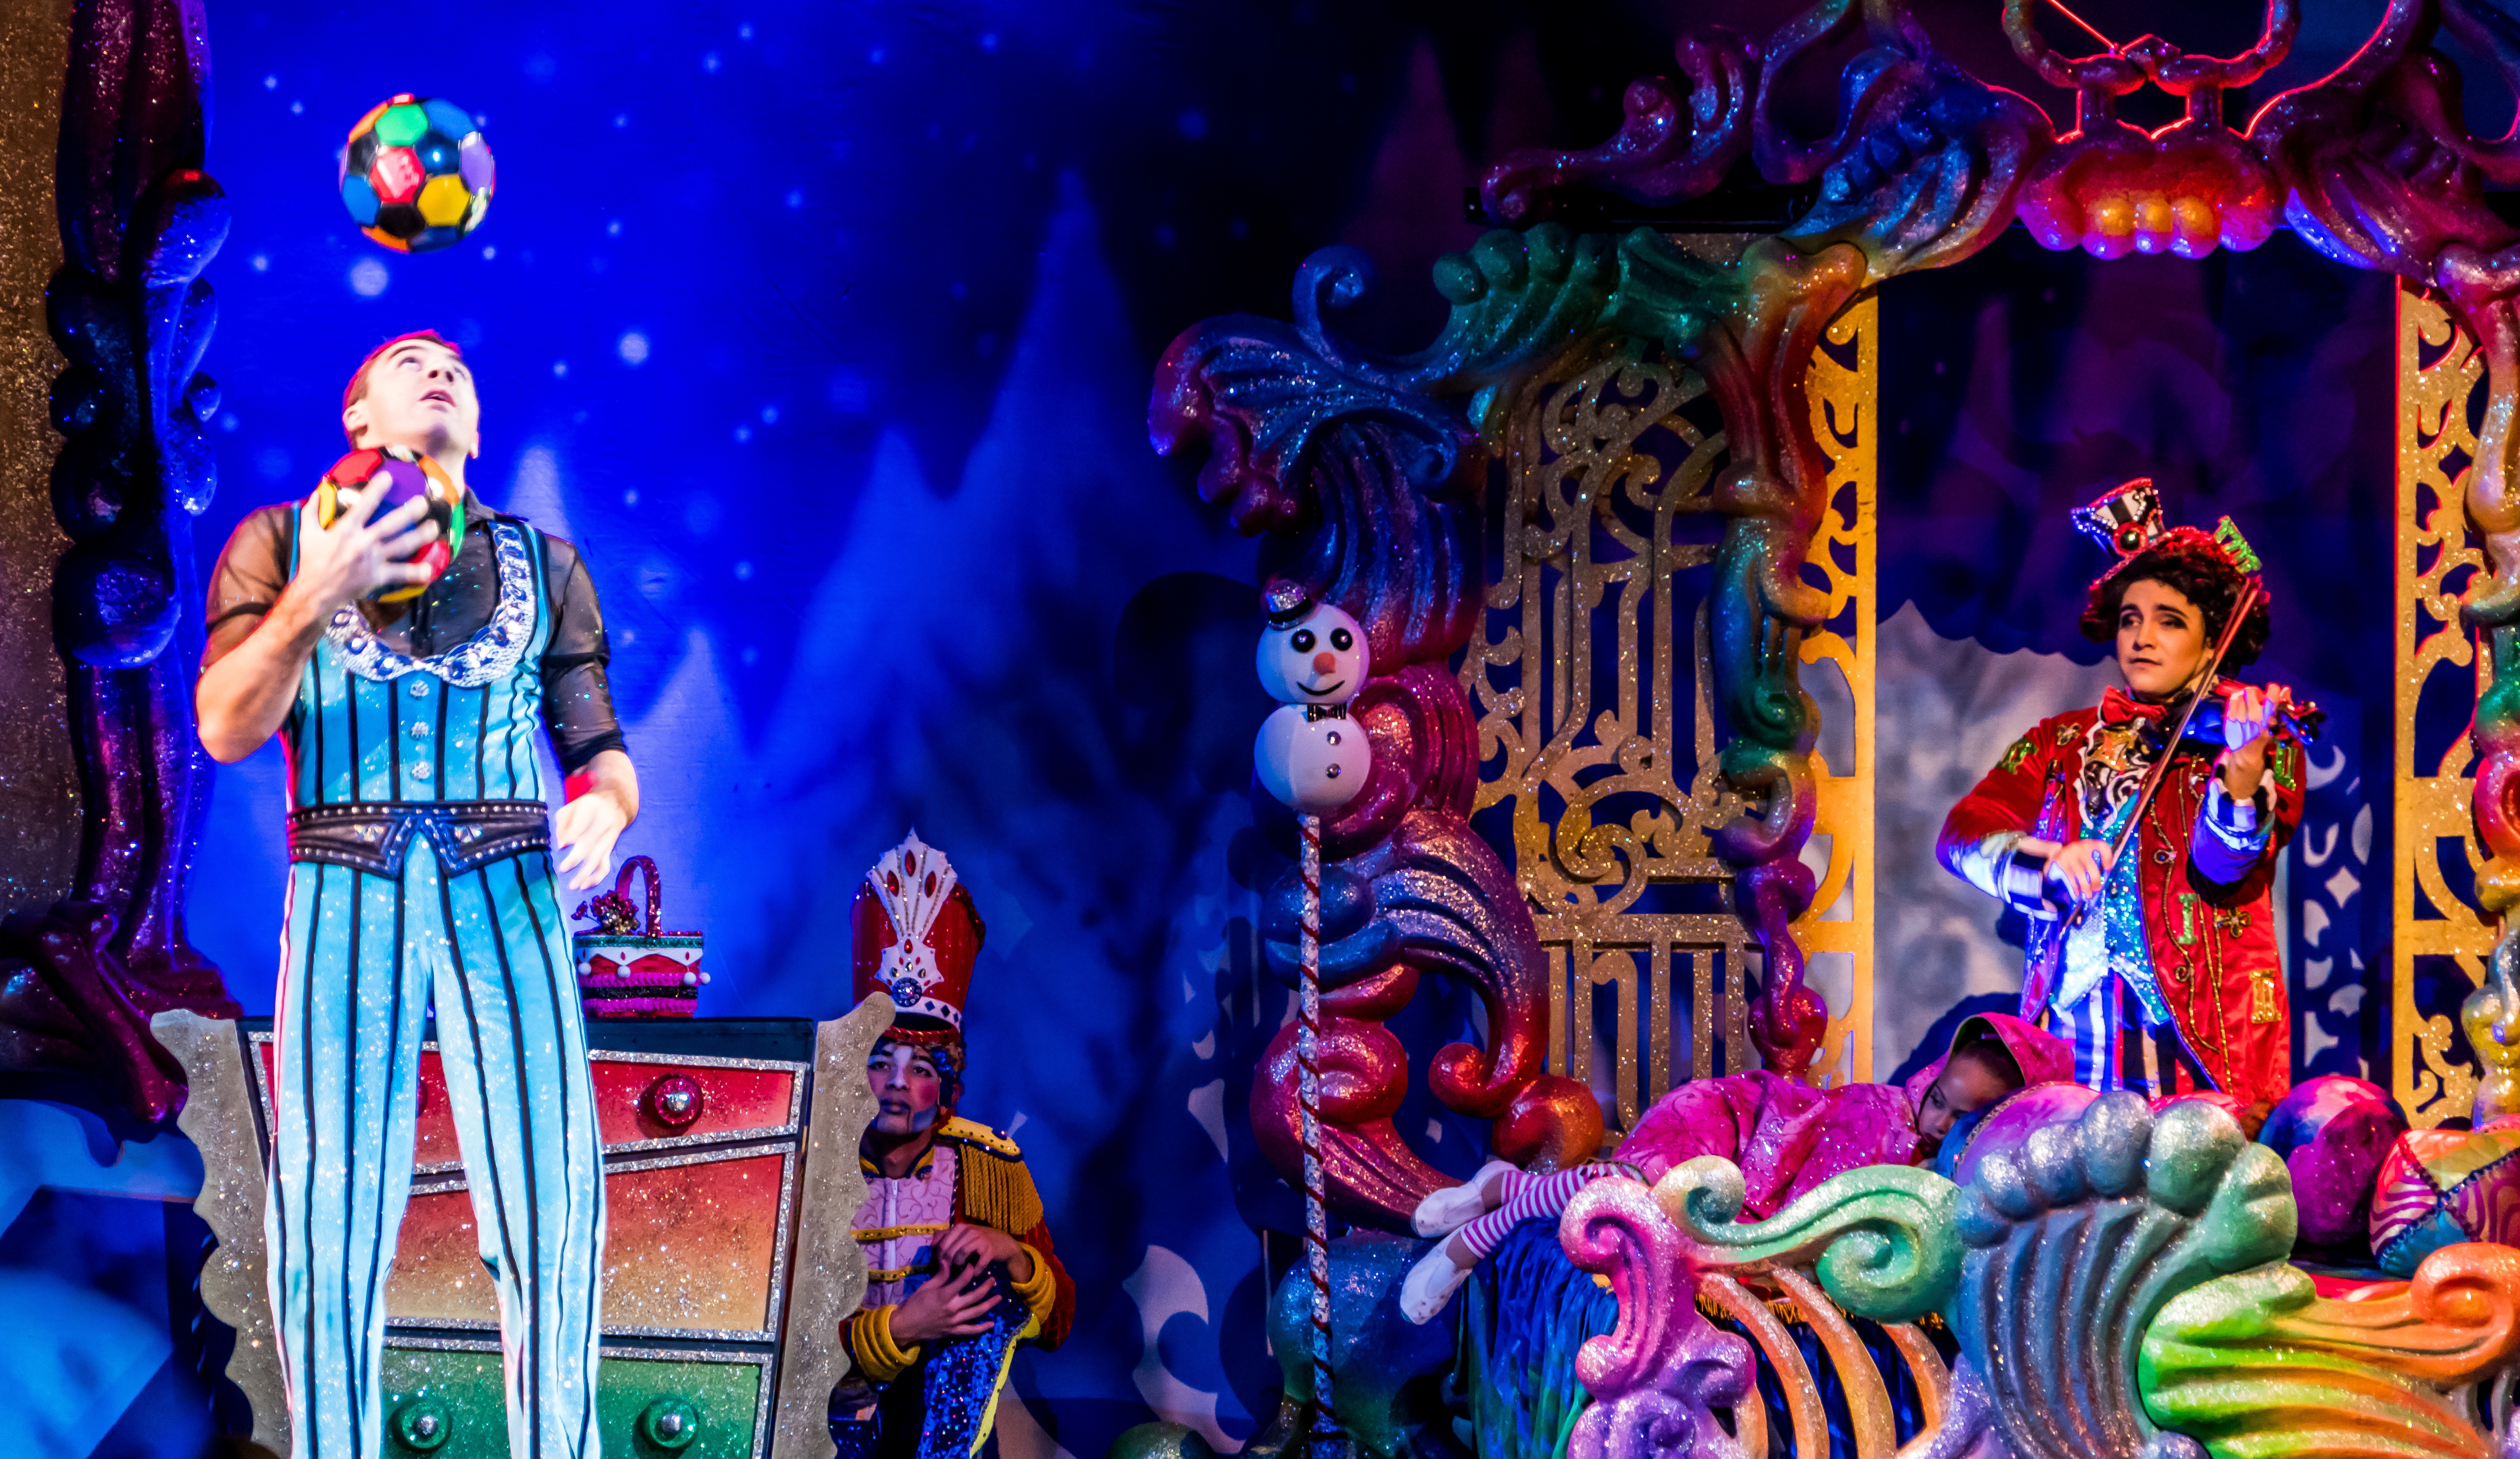
man, person, people, carnival, amusement park, show, park, festival, stage, display, resort, performance, theater, scene, exhibit, event, exhibition, costume, presentation, entertainment, theatrical, juggler, amusement ride, gaylord palms, walt disney world, musical theatre